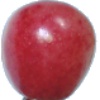
Label: Cherry Rainier 1